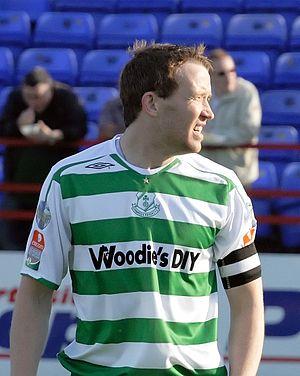
Le Shamrock Rovers Football Club est un club de football irlandais basé à Dublin. Il joue dans le championnat d'Irlande de football et est le club irlandais le plus titré avec 17 titres de champion et 25 Coupes d'Irlande. Les Shamrock Rovers ont donné plus de joueurs à l'équipe nationale qu'aucun autre club, soixante-deux au total.